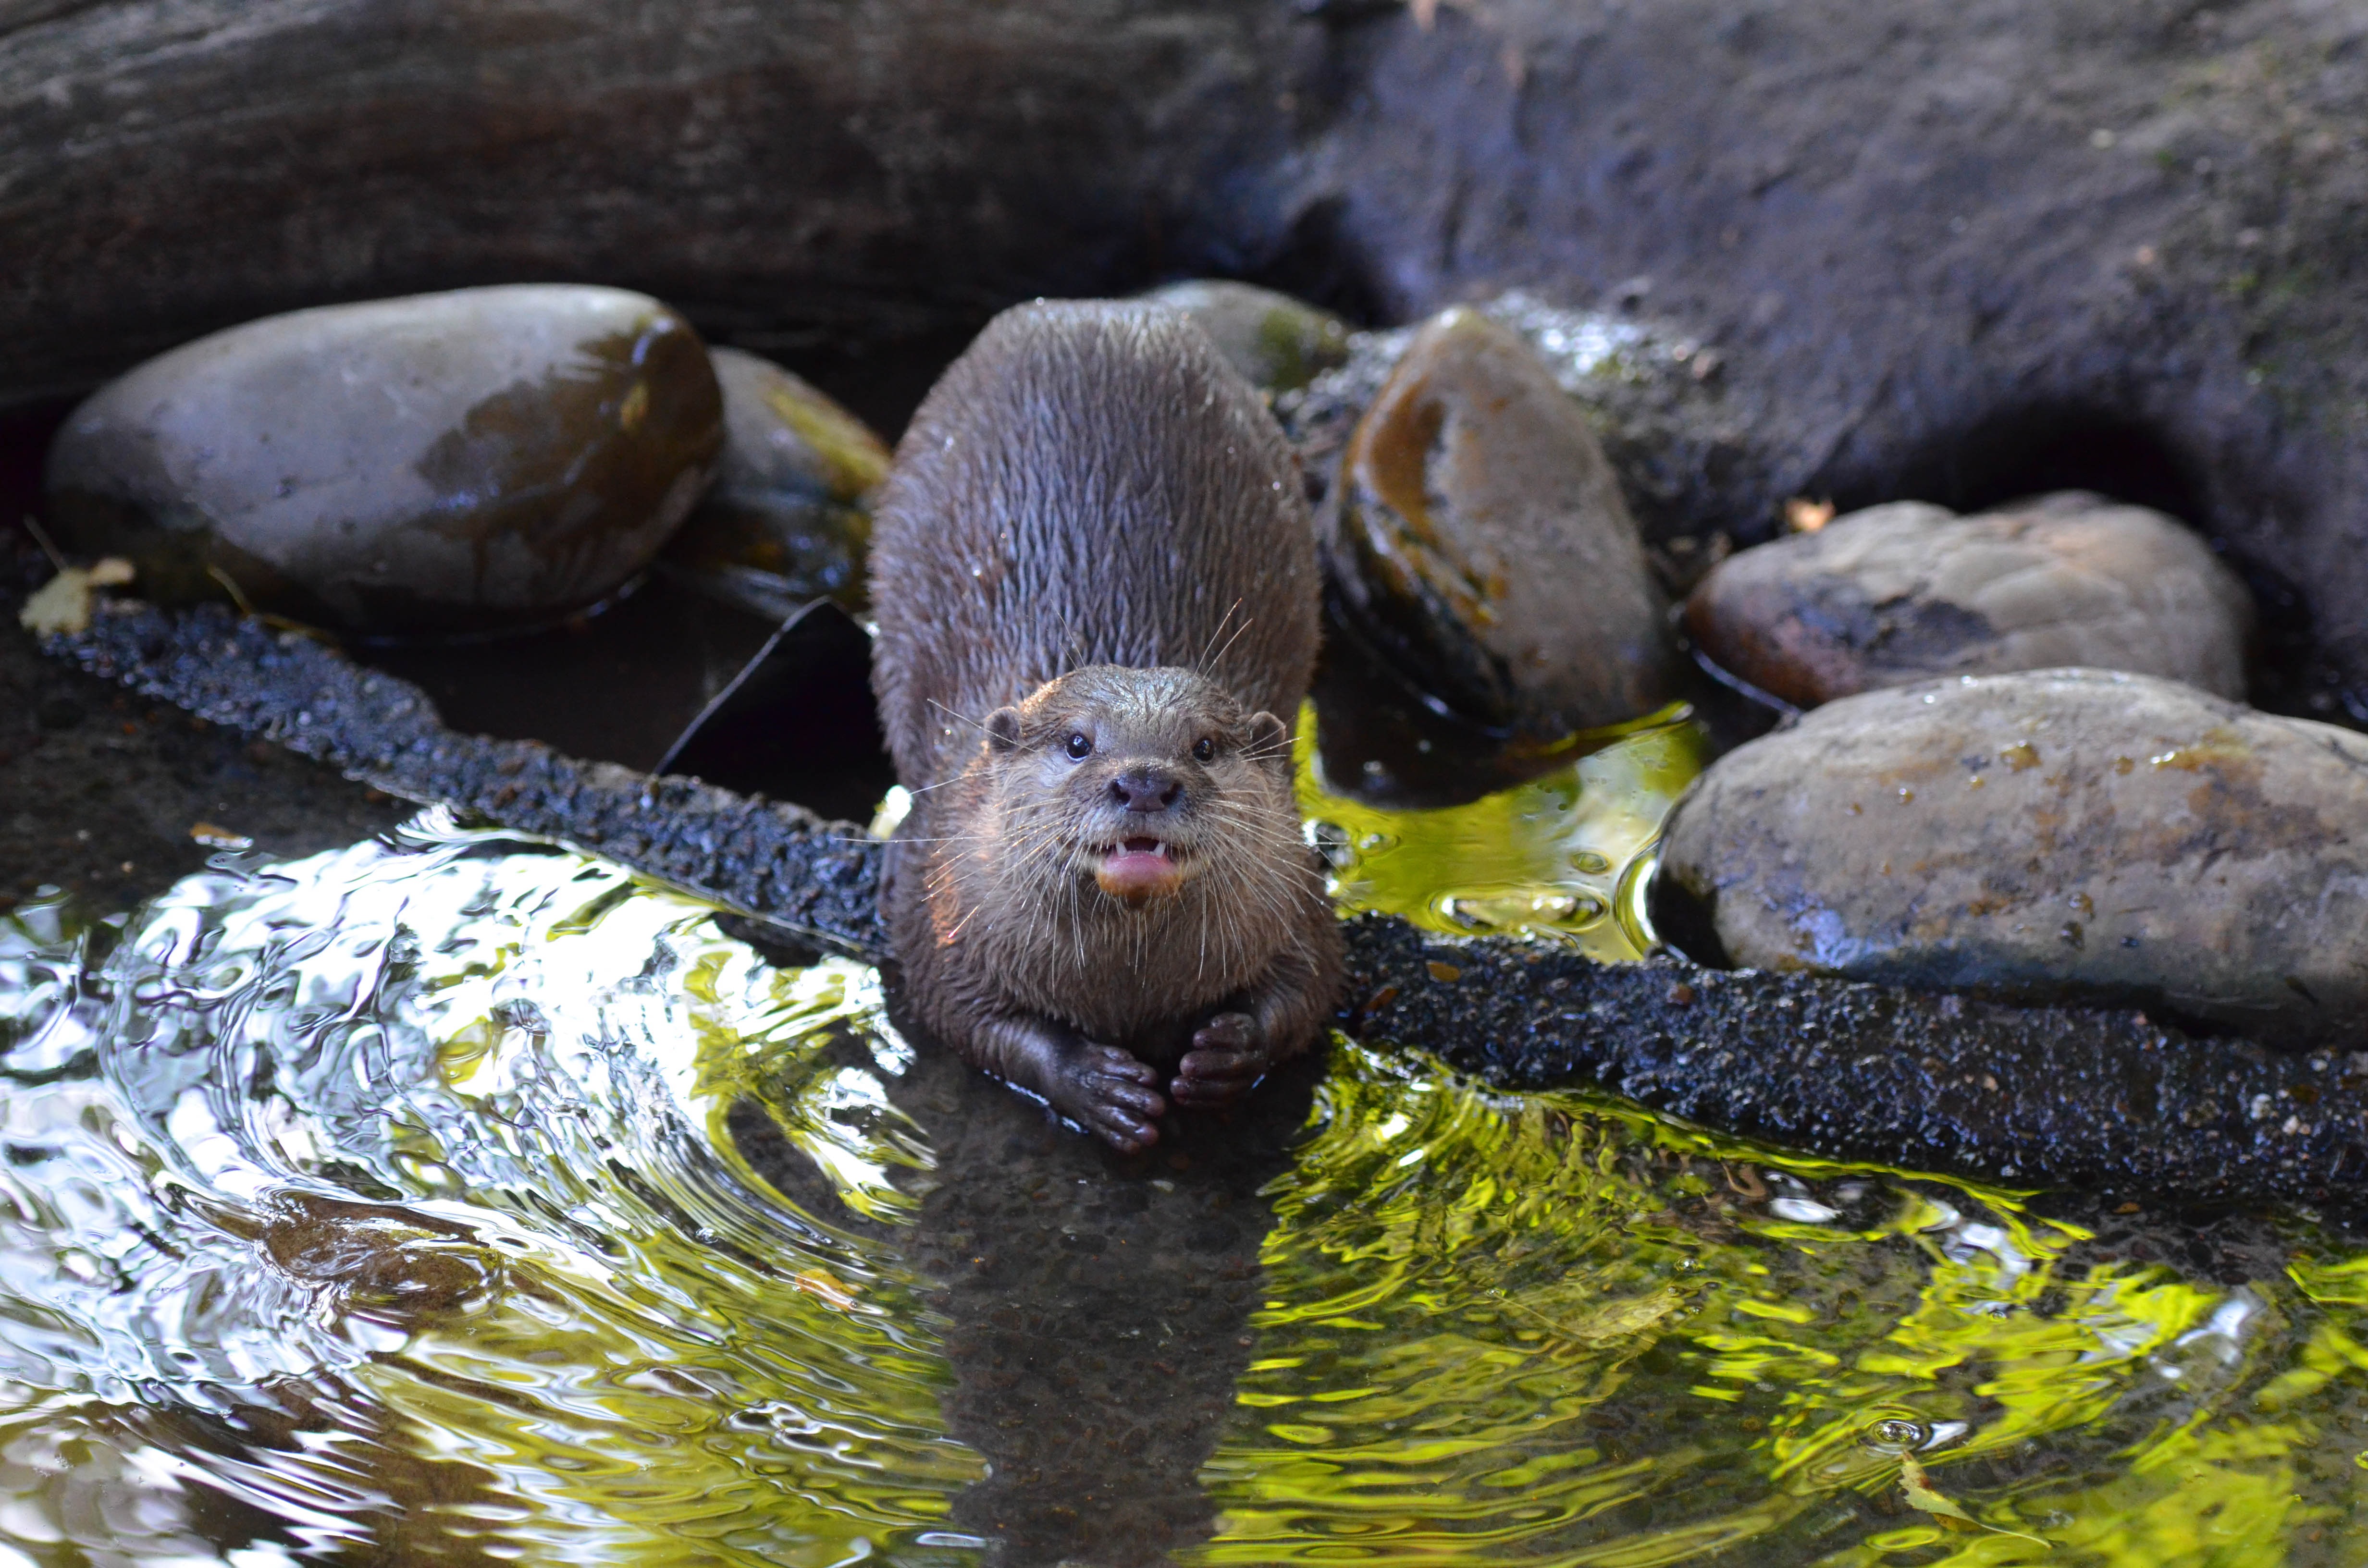
nature, sweet, wildlife, zoo, mammal, fauna, otter, mustelidae